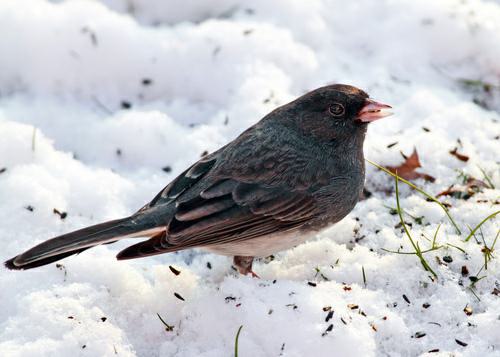
A photo of a dark eyed junco